Ulna fracture

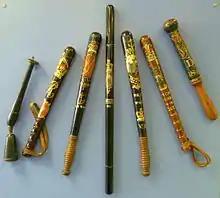
Early 20th century police truncheons (nightsticks) in the Edinburgh Police Centre Museum

The term "nightstick fracture" originated from the notion that a person hit by a police truncheon would hold their arms up to protect their heads from injury. Historically they were treated without surgery, but this resulted in a high risk of the broken parts not joining properly, unless the broken parts were generally aligned and the skin intact.